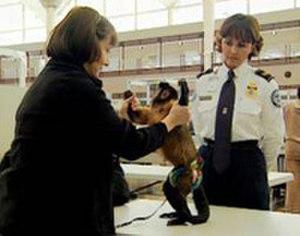
L'aide simienne est une forme d'aide animalière aux personnes handicapées, généralement tétraplégiques. En cas de grave handicap moteur sans trouble du langage, des singes sont dressés pour pouvoir les aider au quotidien et ainsi accroître leur autonomie.